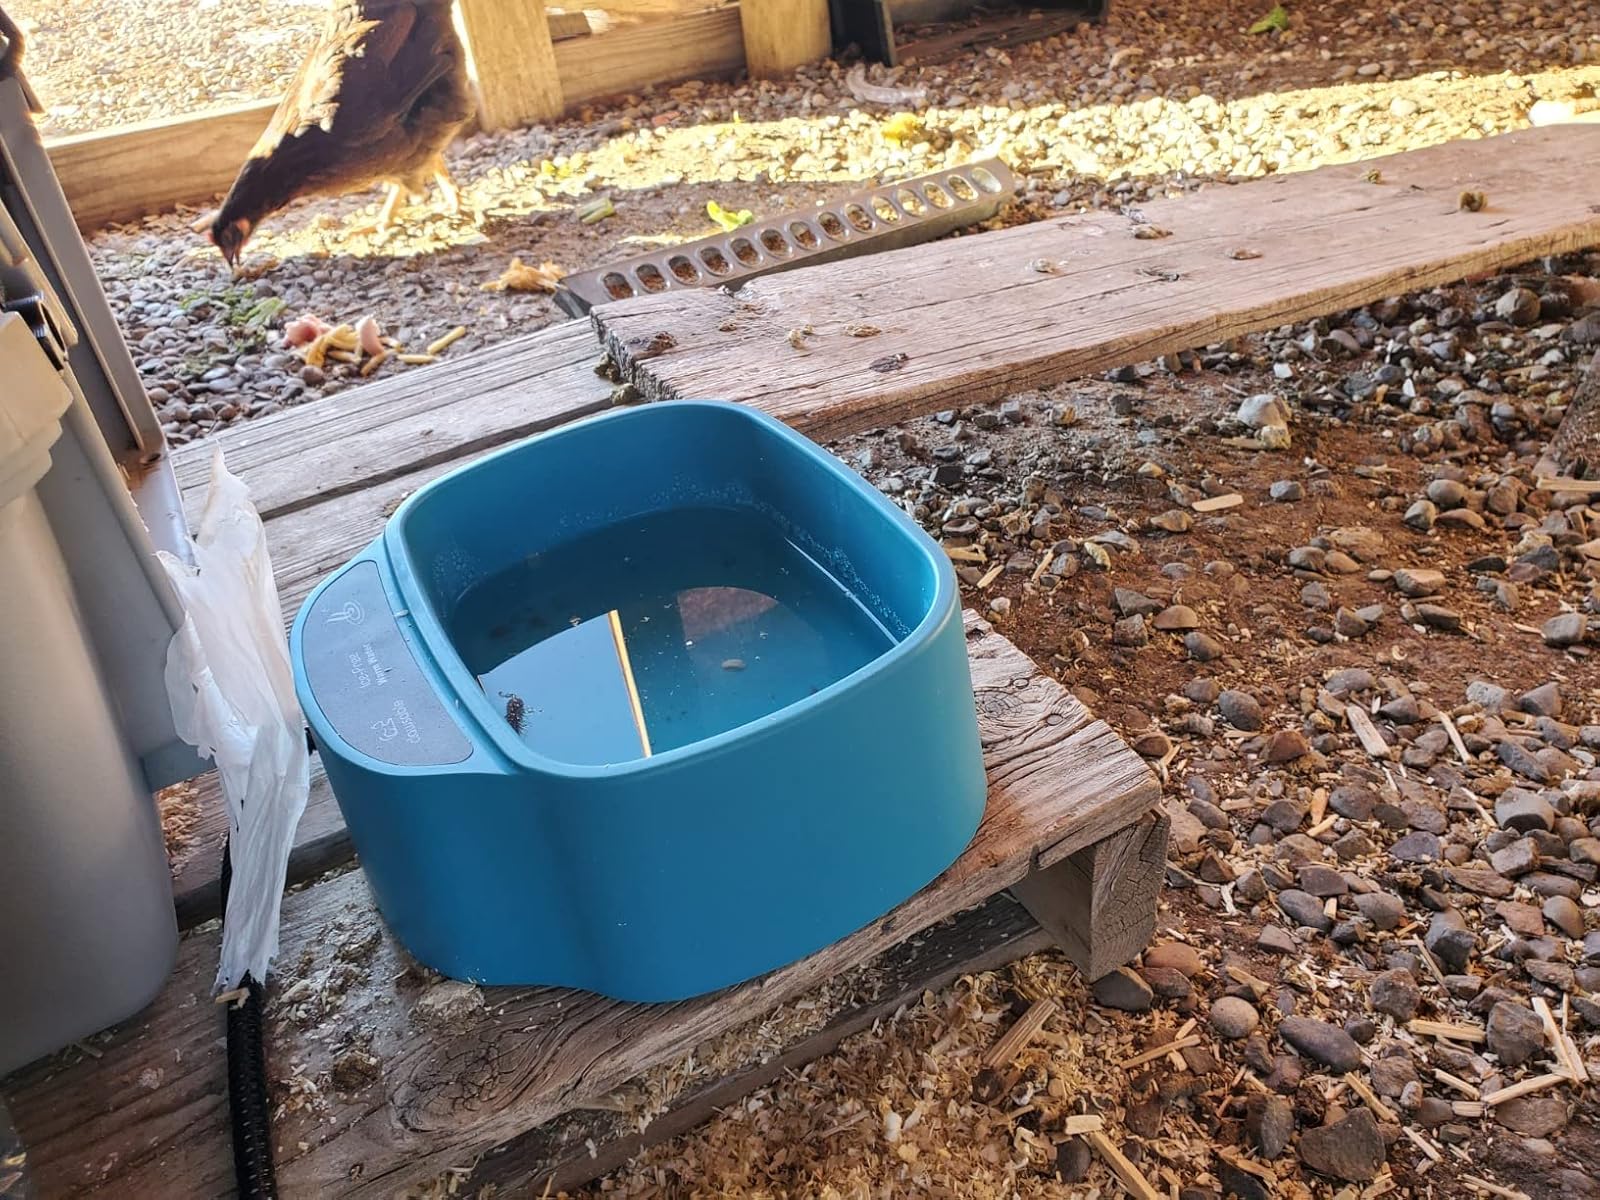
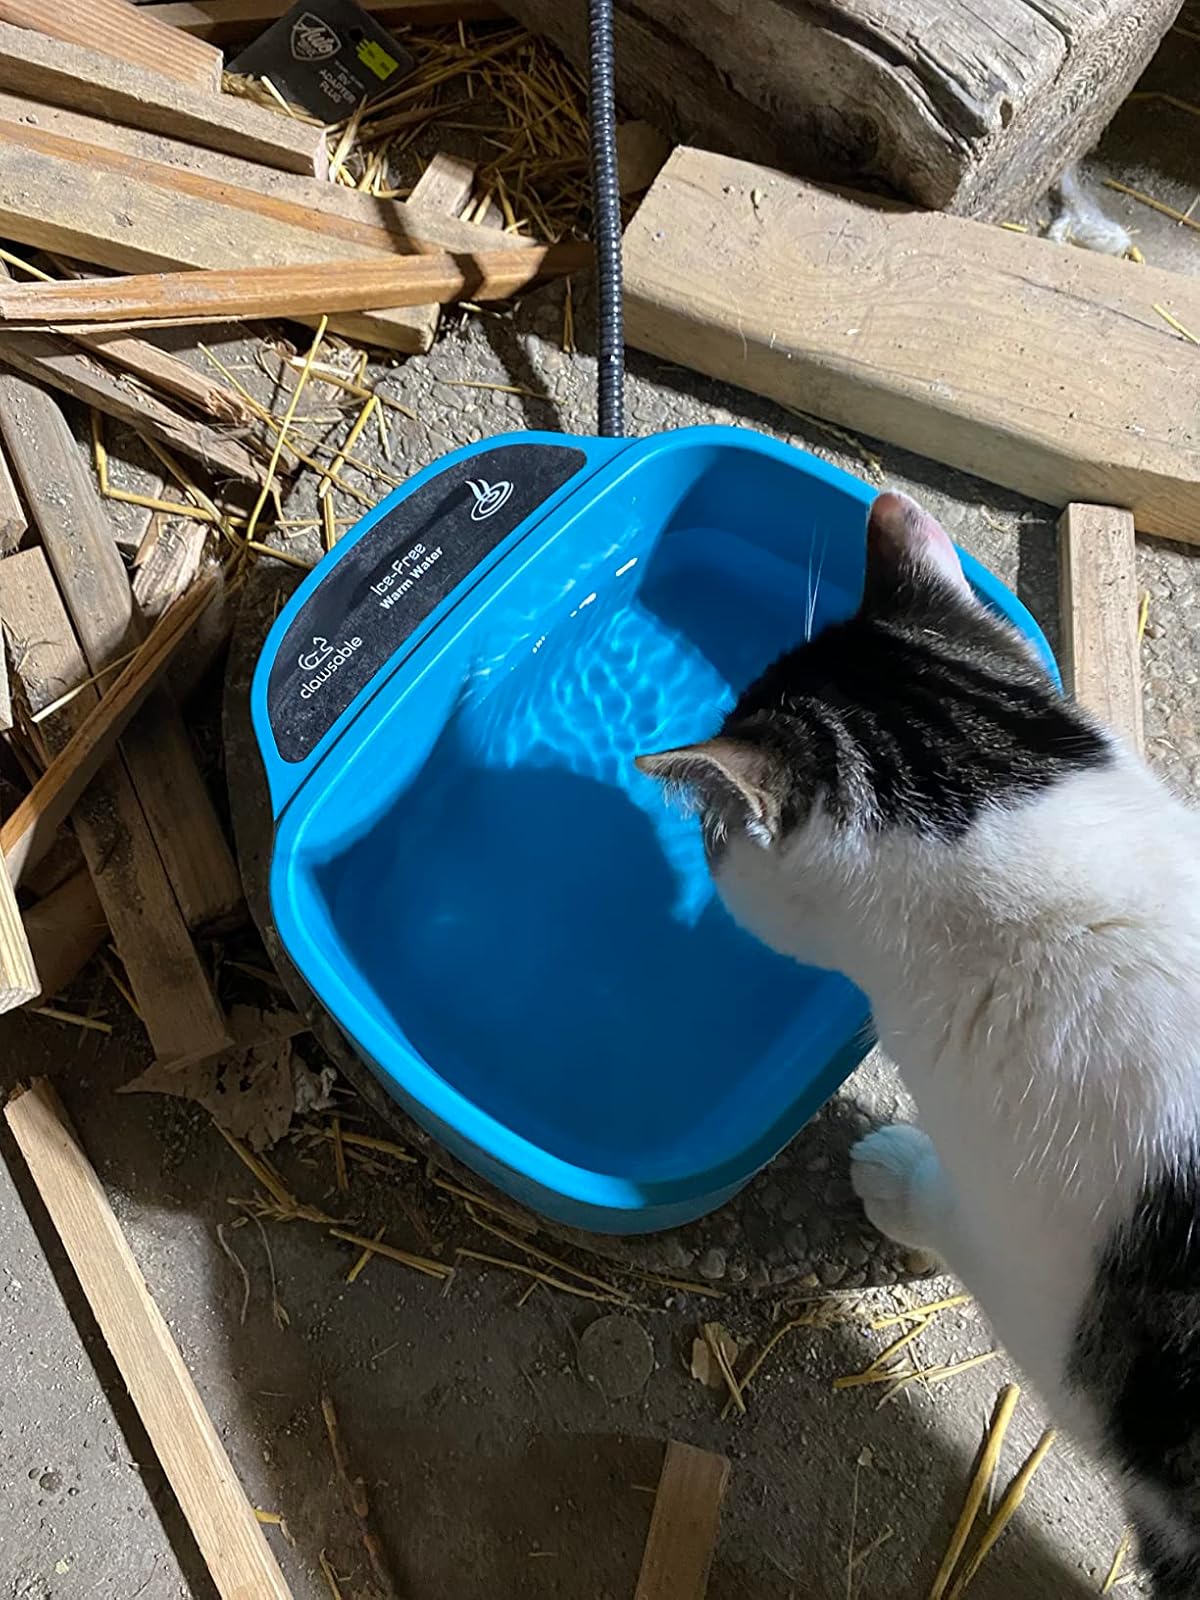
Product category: items_bowl
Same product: yes